Bianca Cappello

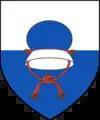
Coat of arms of the Capello family, part of the Venetian nobility

Bianca Cappello (154820 October 1587) was an Italian noblewoman, the Grand Duchess consort of Tuscany by marriage to Francesco I de' Medici, Grand Duke of Tuscany. She was Francesco's mistress that later married him to become his consort.